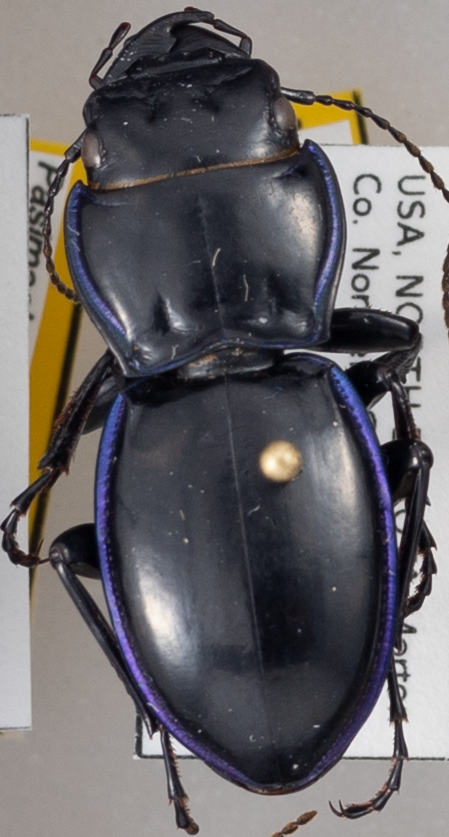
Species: Pasimachus elongatus
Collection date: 2021-06-15
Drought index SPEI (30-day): -0.88
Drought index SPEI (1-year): -2.09
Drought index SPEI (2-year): -1.01